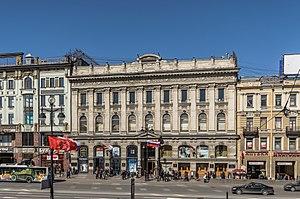
Le Passage est une galerie marchande située au centre de Saint-Pétersbourg. Elle donne sur la perspective Nevski.